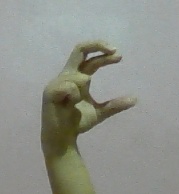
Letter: thal